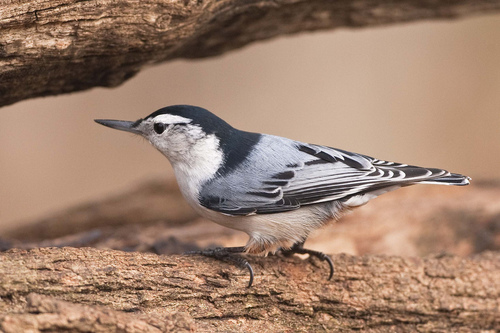
this bird has a thin straight bill, black tarsus and feet with a black crown.
this bird has a black crown, a long pointy bill, and a tan bellya small bird a black crown and a white breasta bird with a long pointed bill, black crown and nape, gray coverts, and white throat.
a bird with a rather long bill for its head and long feet
this small bird is gray with a white head, black crown and nape and a thin pointed beak.
a white body bird with a regularly sized head in comparison to the body.
this bird is white, black, and gray in color, with a sharp beak.
the bird has a black eyerings, a short black bill and striped wingbars.
the bird is small with a pointed beak, and a dark grey from crown to back area, with light grey coverts.
Species: White Breasted Nuthatch